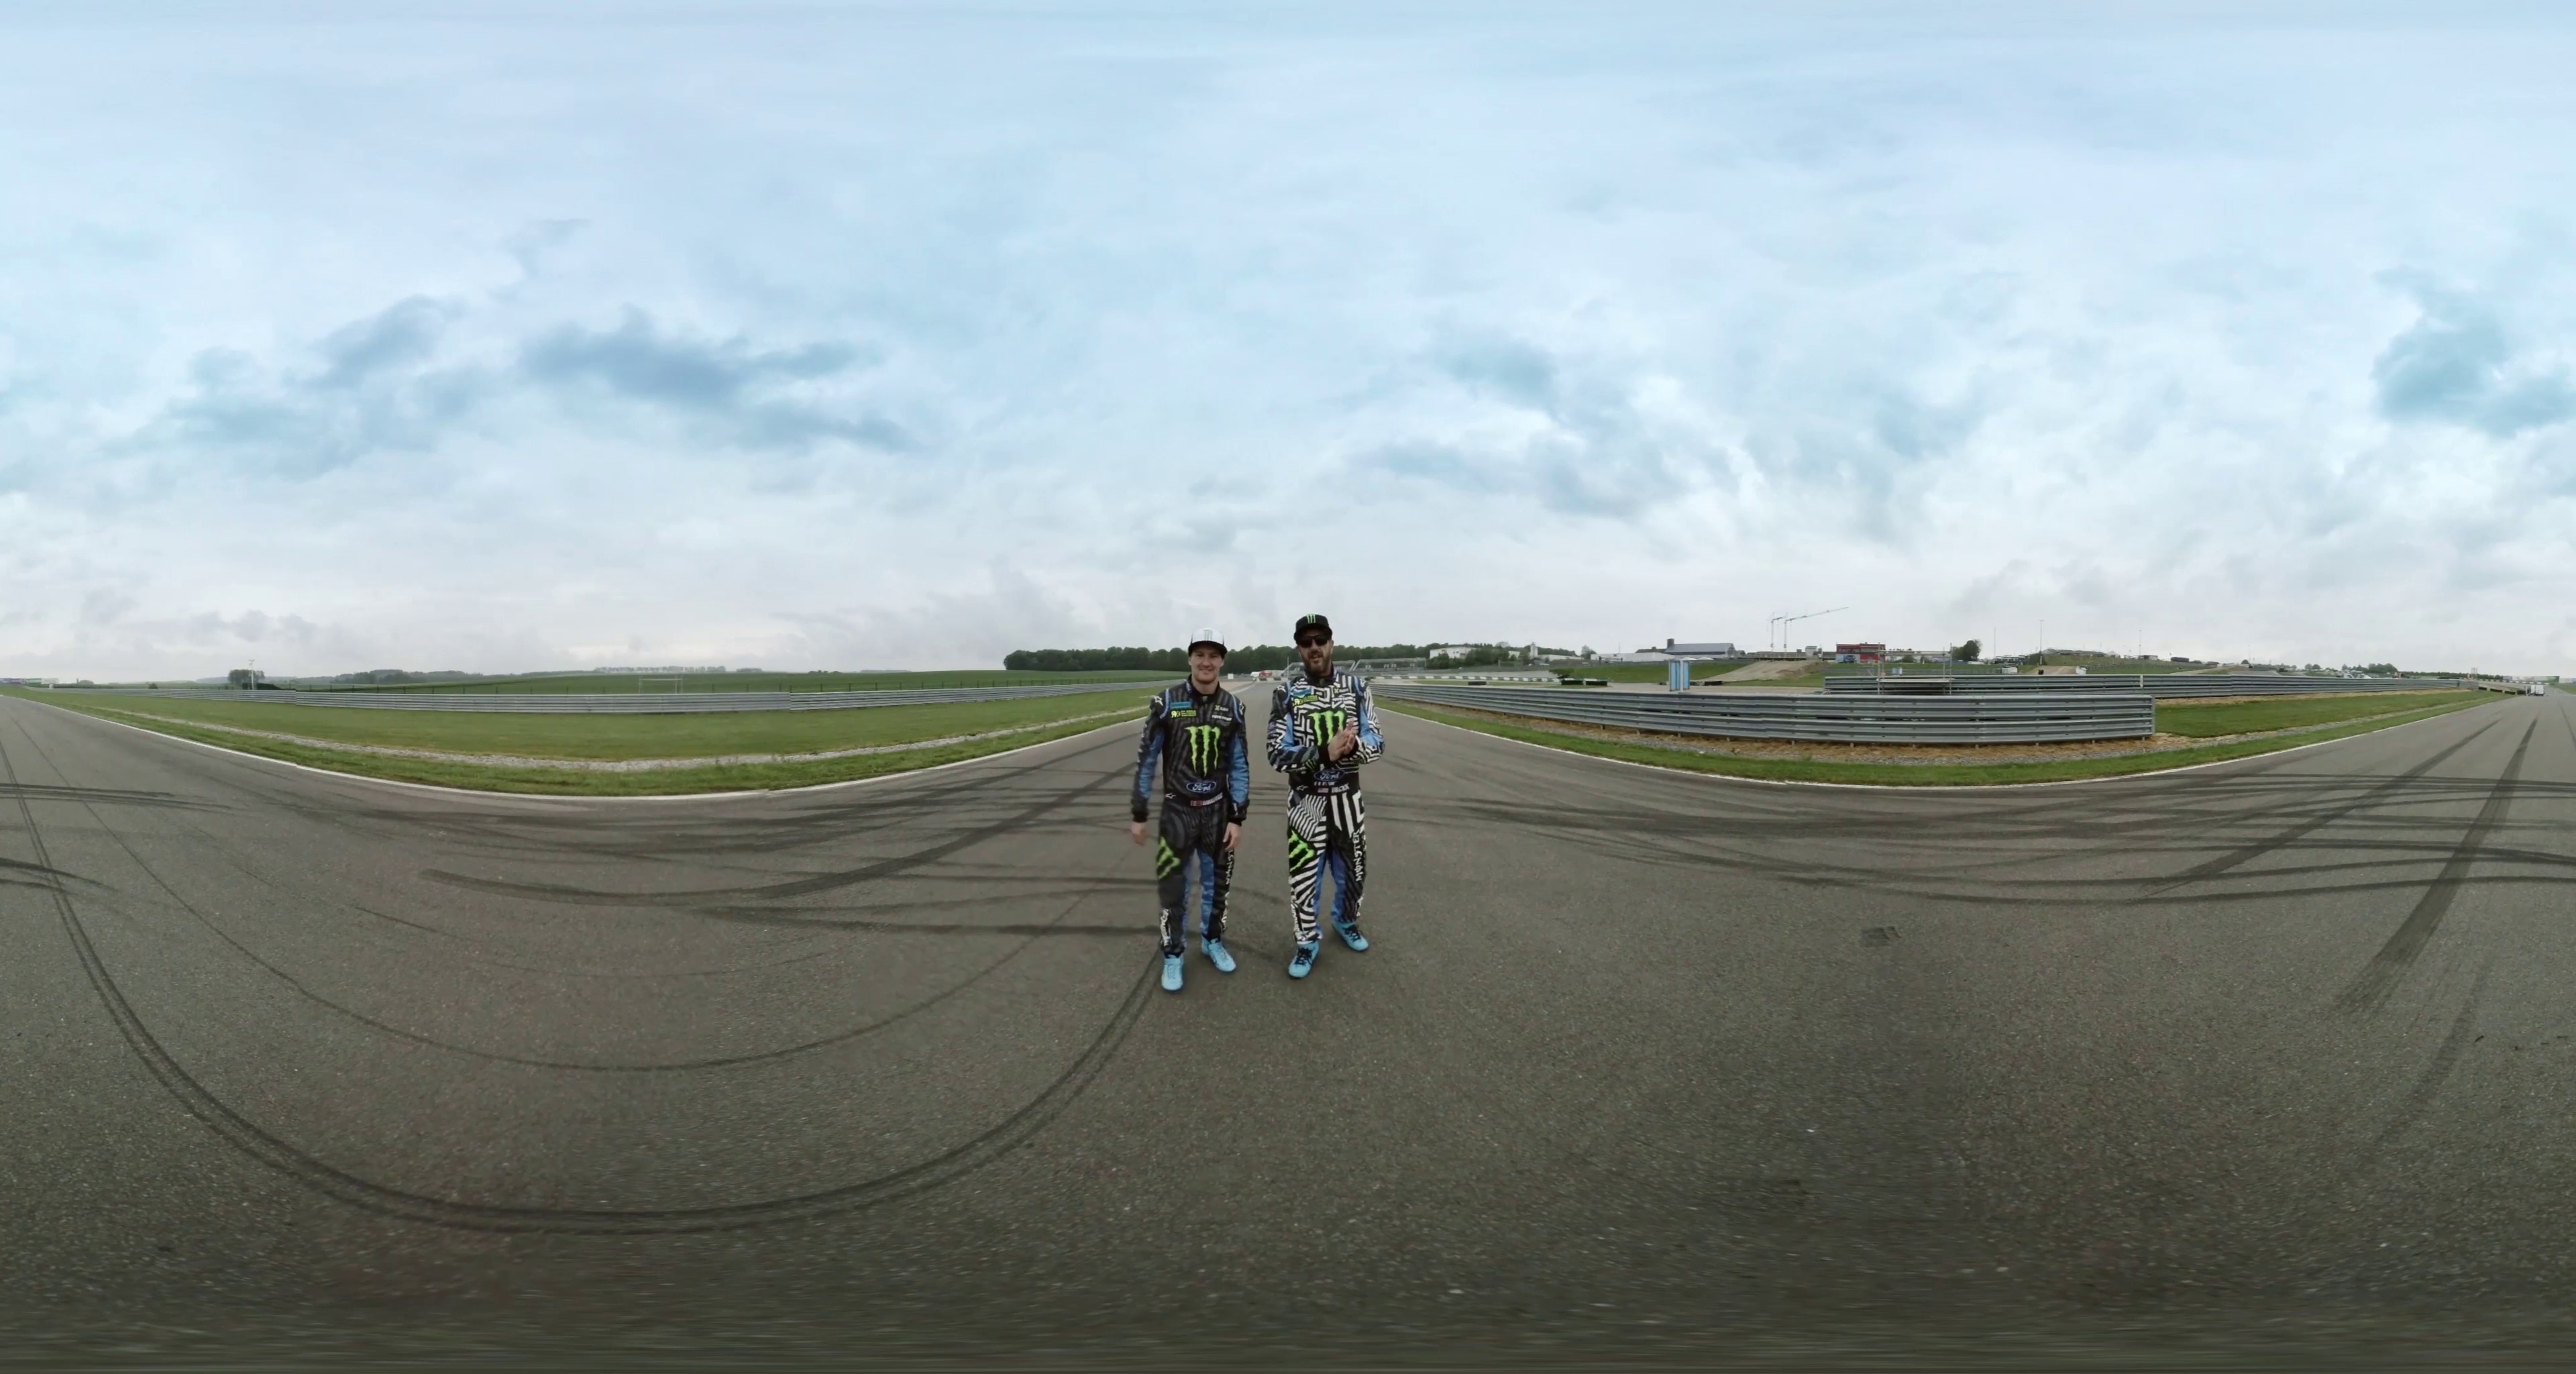
Referred object: racer standing to the right of the pair

Referred object: the rider in a black-and-white striped suit